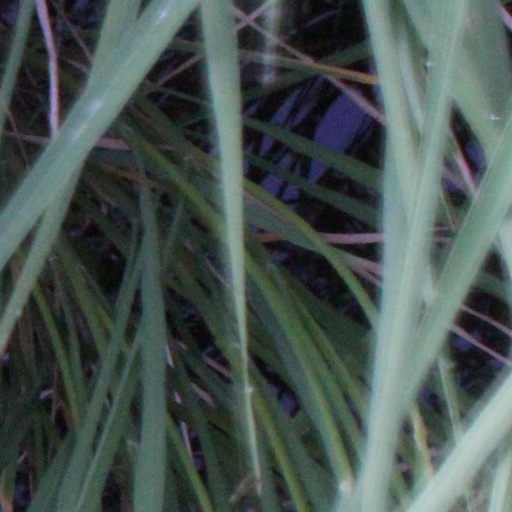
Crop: rice